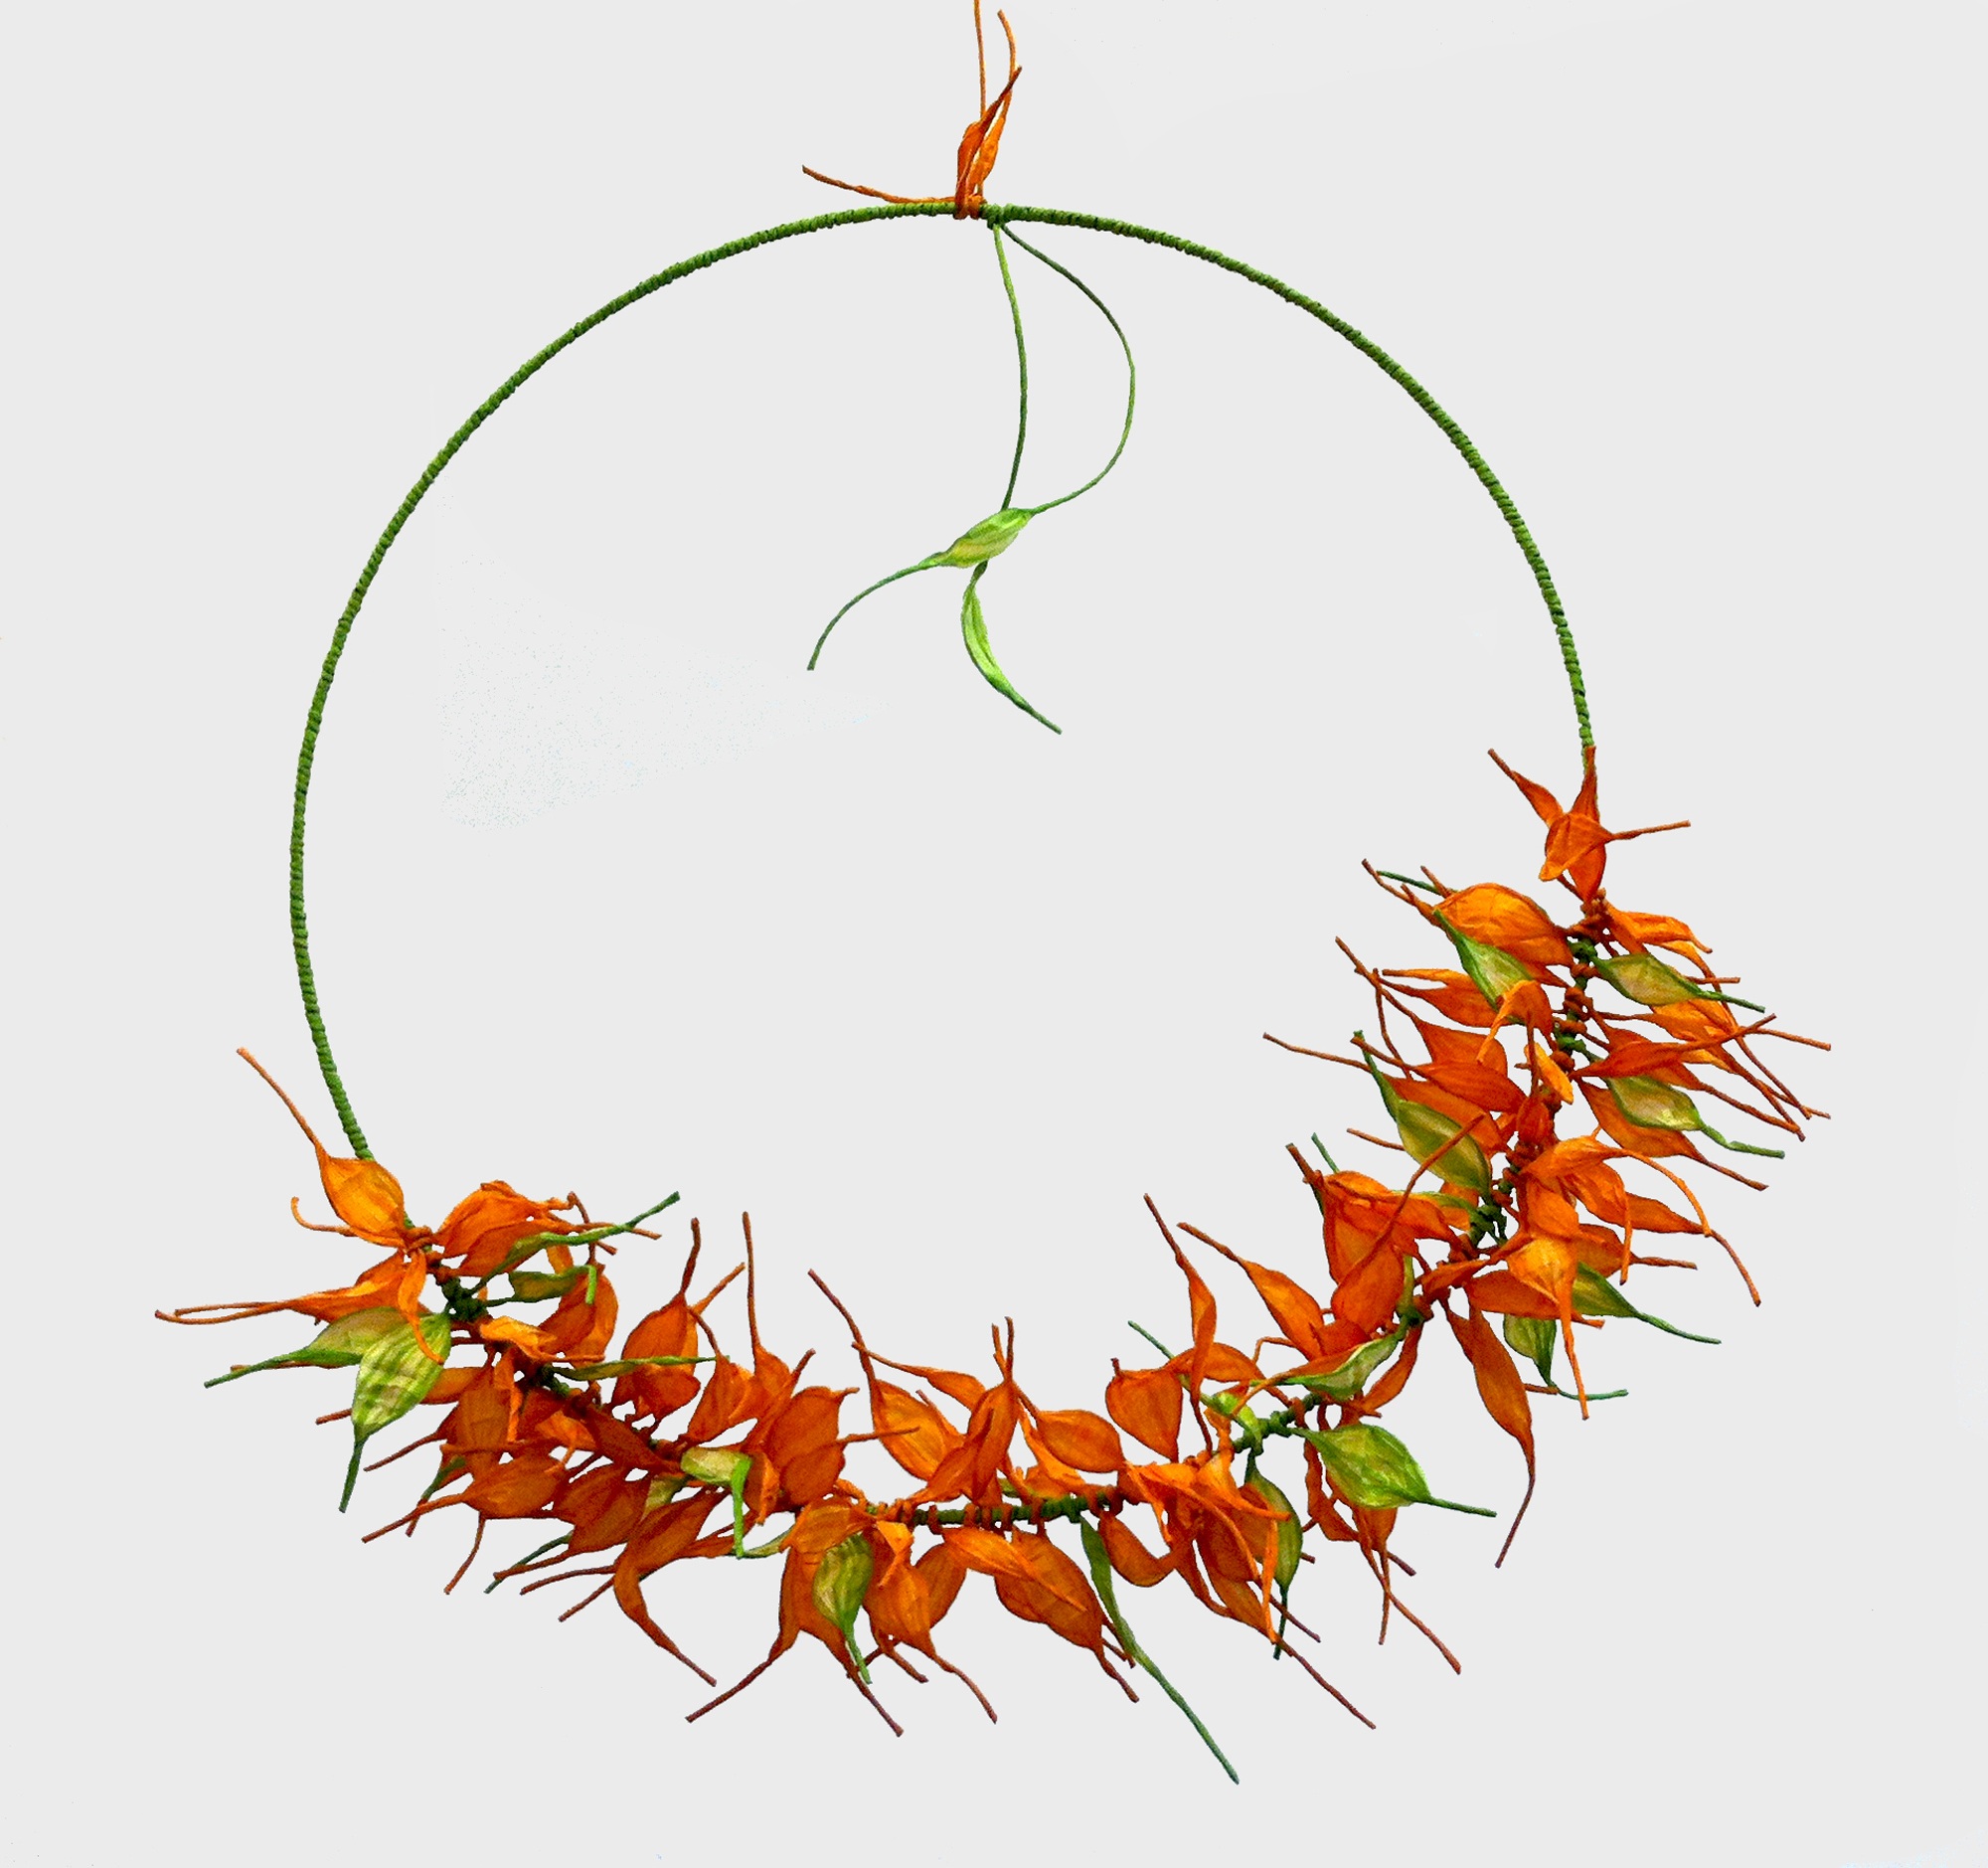
branch, plant, leaf, flower, line, spring, insect, invertebrate, twig, illustration, easter, paper wreath, paper leaves, handmade wreath